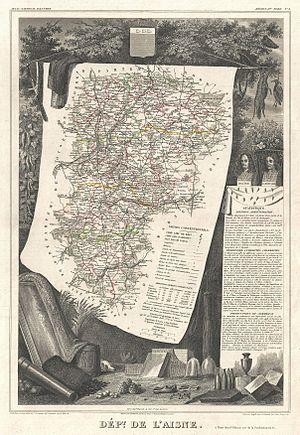
Cet article présente l'histoire, les caractéristiques et les événements significatifs ayant marqué le réseau routier du département de l'Aisne en France.
Le département de l'Aisne, qui fait partie de la région Hauts-de-France dont la capitale régionale est Lille, est subdivisé en cinq arrondissements administratifs, lesquels sont découpés en 21 cantons, encadrant 800 communes.